Middlesbrough

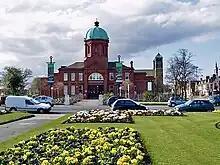
Dorman Museum

The Parmo originated in Middlesbrough. It consists of a breaded cutlet of meat with cheese and white sauce toppings. The parmo is widely available at takeaways in Middlesbrough.